River Rivelin

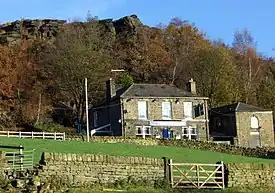
The Rivelin public house.

As well as industrial heritage, the valley is home to much wildlife, now protected by the Rivelin Valley Conservation Group. The upper part of the valley is flanked to the north by Rivelin Rocks. The rocks re-emerge three kilometres (2 miles) further down the valley above the "Rivelin Hotel" or "The Rivelin" on Tofts Lane. Behind the hotel is the "Man's Head Rock", a once well known rock formation shown on many postcards, now hidden by mature trees. This is the only public house in the rural part of the valley; the premises were formerly farm buildings before being converted into a pub. Another public house, the Holly Bush, is situated further down the valley, closer to Malin Bridge. One of the most distinguished buildings in the valley is the former King Edward VII Hospital, a Grade II listed building, the hospital closed in 1992 and has now been converted into apartments. St Michael's Cemetery, a Catholic burial ground is situated at the Malin Bridge end of the valley. Across the road from St. Michael's is the Rivelin Valley Park a small public recreation area which includes a cafe, playground and the Rivelin splash pools which were opened in July 2013 to replace the old outdated paddling pools.